Bulgaria national football team

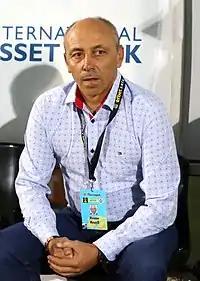
Current manager Ilian Iliev

Bulgaria were drawn against Italy and Ireland in qualifying in Group 8. Bulgaria started the campaign with a series of draws. Manager Plamen Markov was replaced by Stanimir Stoilov in January 2009. The Bulgarians then recorded their first wins of the group over Cyprus, Montenegro and Georgia. They finished in third place with 14 points, therefore failing to qualify to a play-off spot.